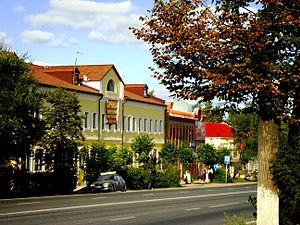
Pokrov est une ville de l'oblast de Vladimir, en Russie. Sa population s'élevait à 17 638 habitants en 2013.